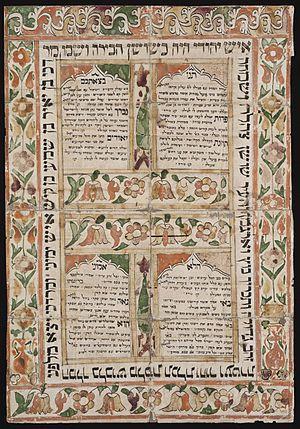
Les Juifs Kurdes ou Juifs du Kurdistan sont les membres des communautés juives qui ont habité, à différentes époques depuis l'Antiquité, dans la région actuellement connue sous le nom de Kurdistan ainsi qu'en Azerbaïdjan iranien. Avant leur départ en masse pour Israël dans les années 1950, ils formaient une population de 25 000 personnes réparties dans plus de 200 villes et villages de la zone.